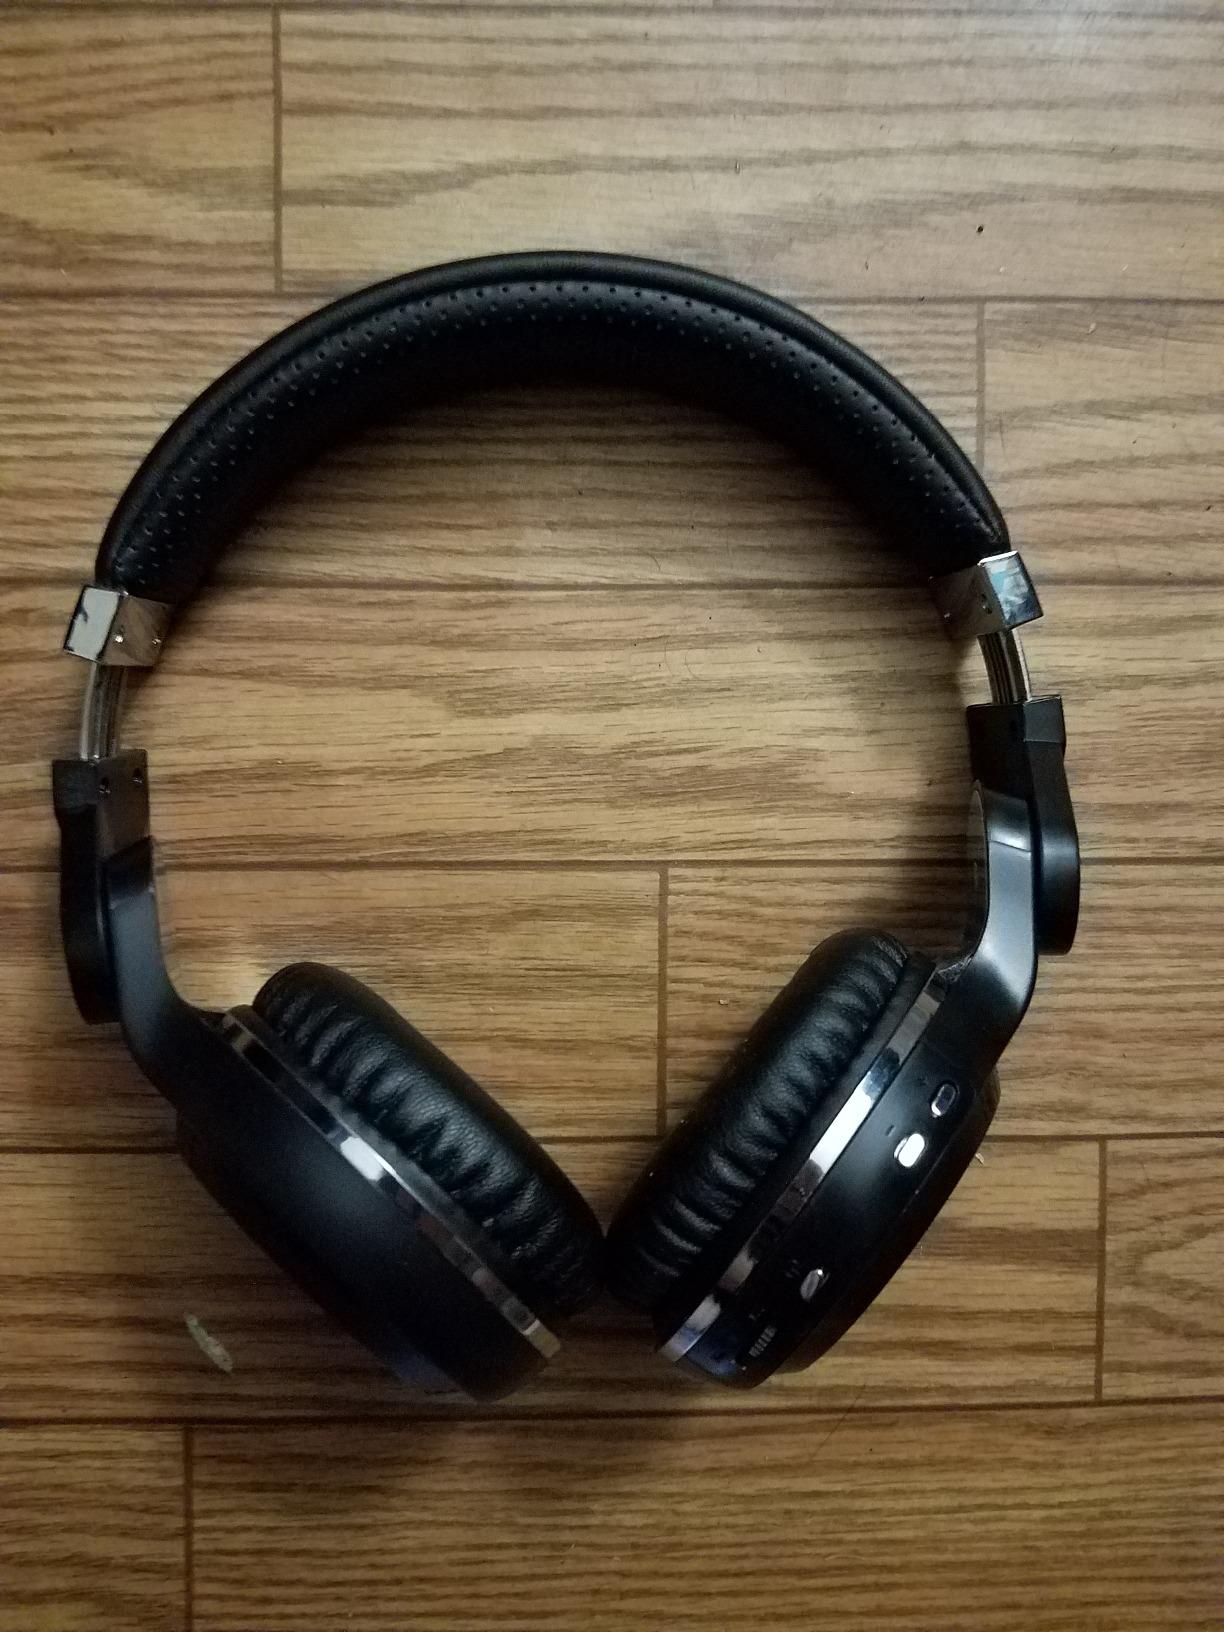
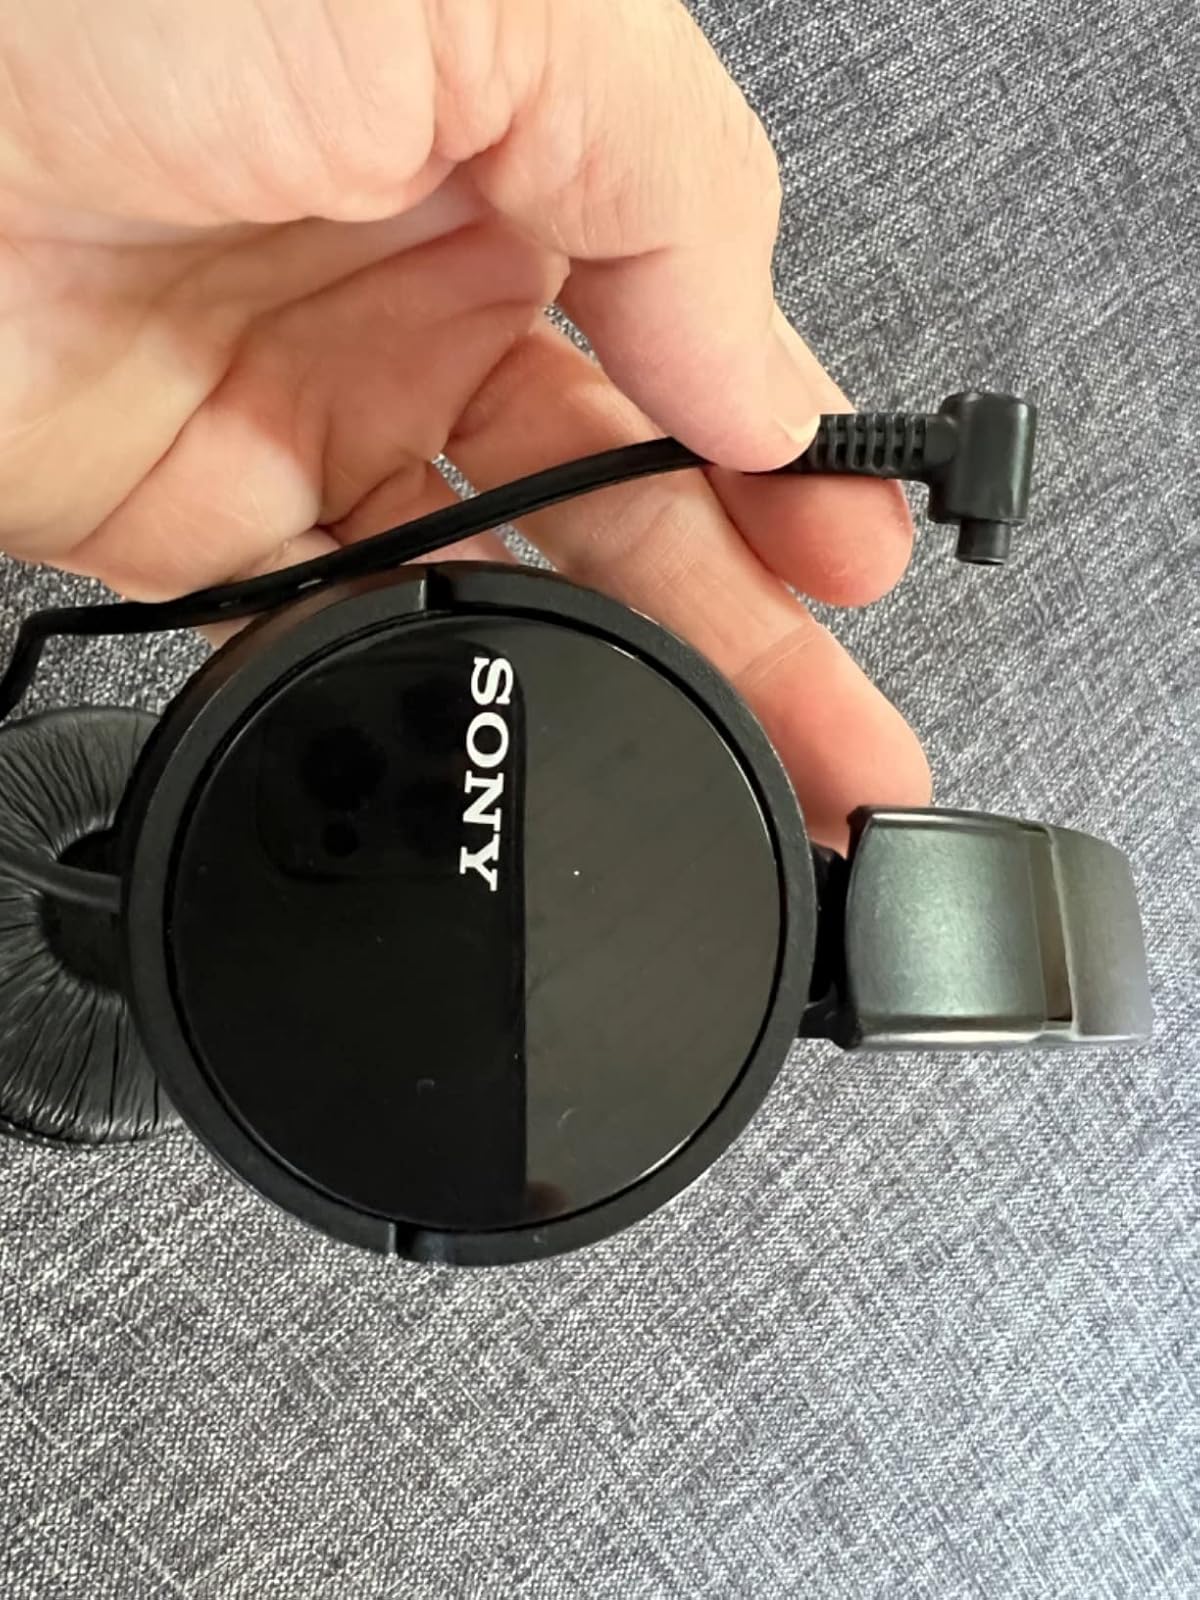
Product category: headphones
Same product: no